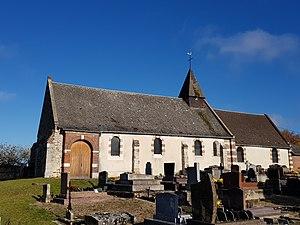
Église de Saint-Aubin-sur-Quillebeuf - Eure - Normandie - France
Saint-Aubin-sur-Quillebeuf est une commune française située dans le département de l'Eure, en région Normandie.